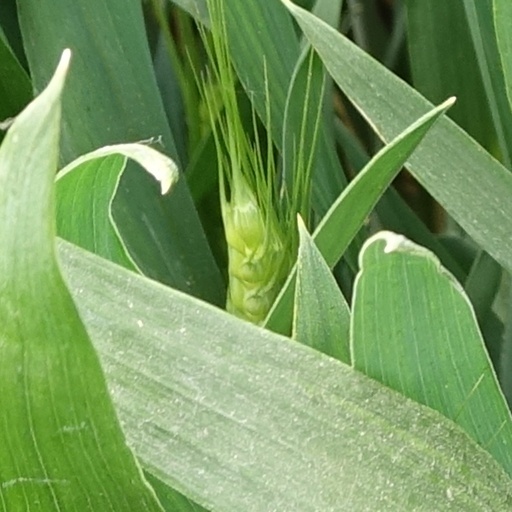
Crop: wheat